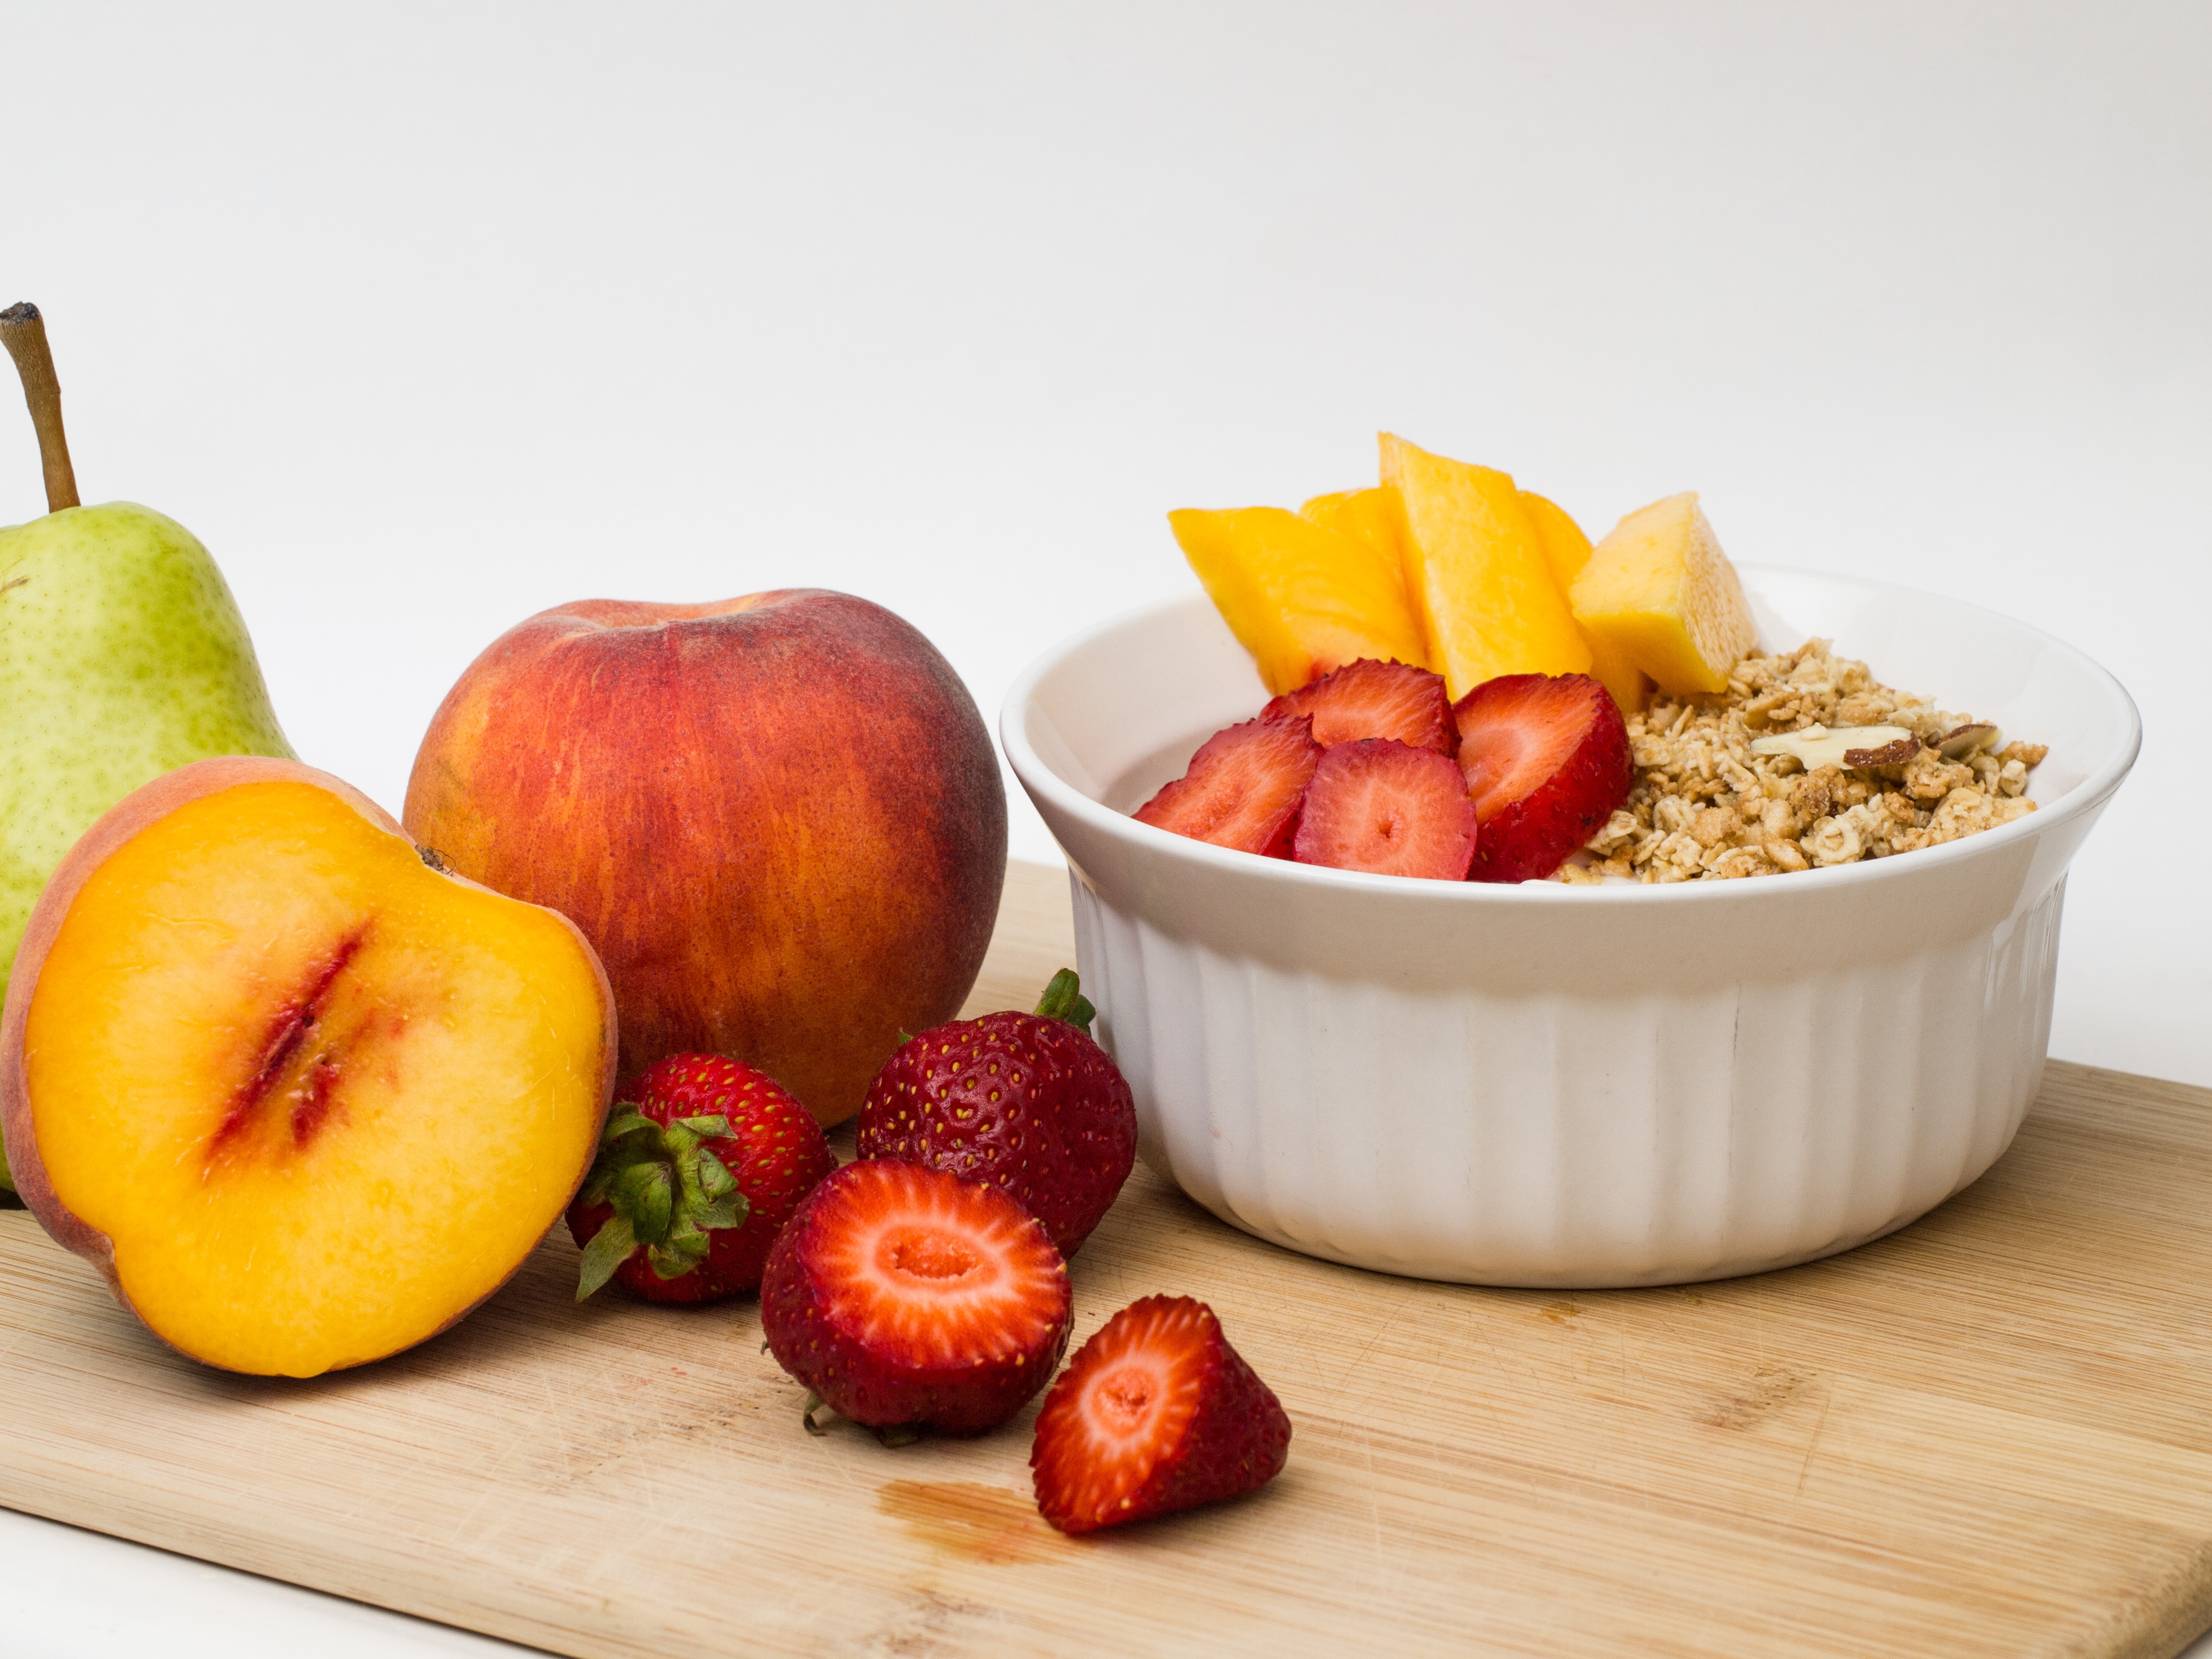
apple, plant, fruit, meal, food, produce, breakfast, pear, healthy, strawberry, granola, yogurt, peach, fruits, strawberries, flowering plant, rose family, land plant